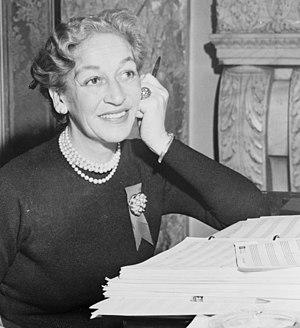
Dorothy Fields est une librettiste et parolière américaine.